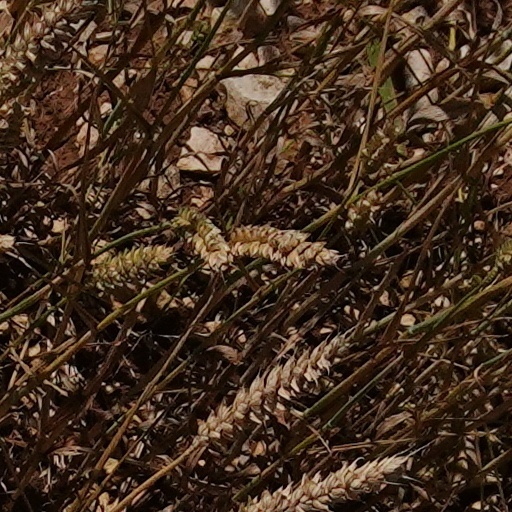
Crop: wheat